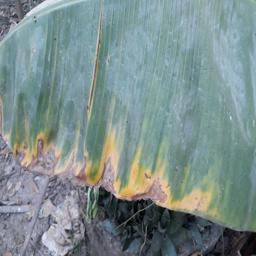
Label: POTASSIUM DEFICIENCY